Jaywick Martello Tower

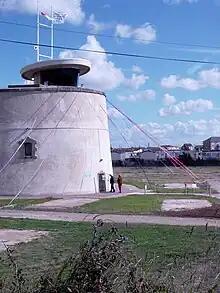
Jaywick Martello Tower after Renovations in 2005

In 2005 the tower opened as a gallery space and arts venue managed by Essex County Council. It also provides a venue for a range of projects and events including community workshops, living history experiences, and live music. In 2011, a couple got married in the tower. In 2019, the tower hosted a meeting to discuss actions following Historic England reporting that several Martello Towers along this stretch of coast are in need of serious repairs.